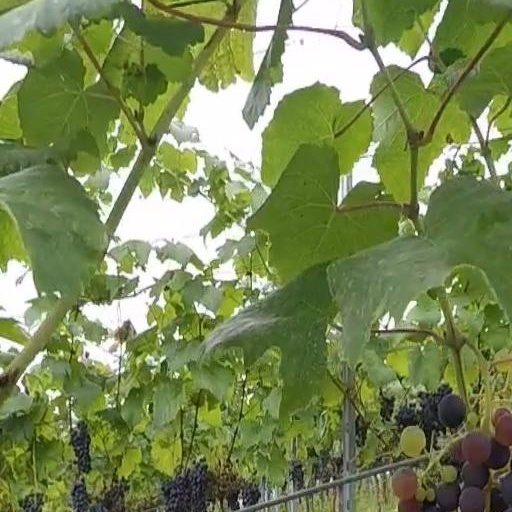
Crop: grape